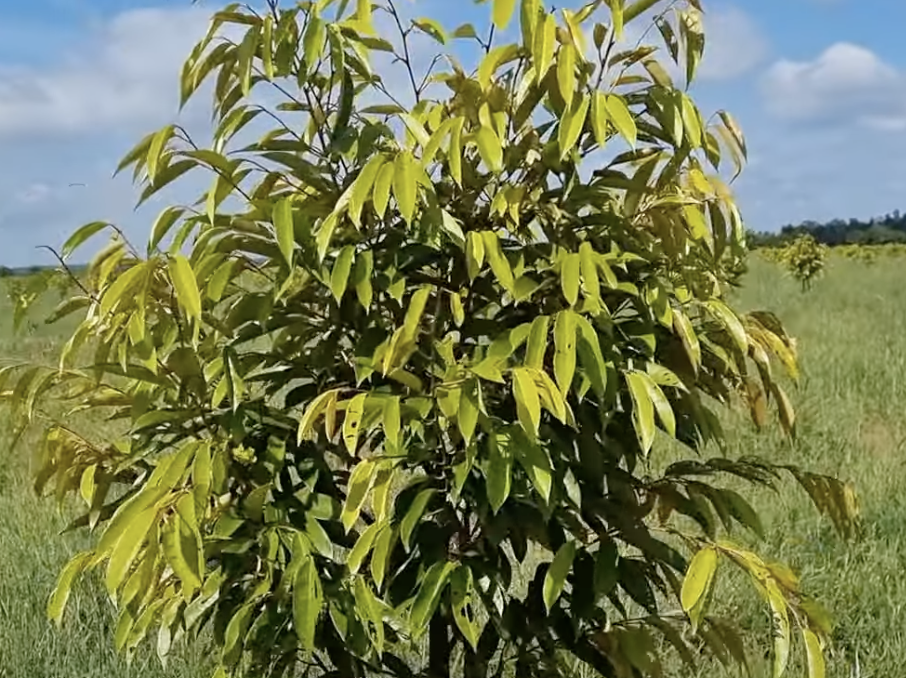
Label: yellow_leaf